Frankfurt Konstablerwache station

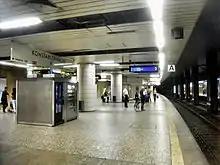
Level D with platform 3 for the S-Bahn (right) and the U-Bahn platform (left)

At the start of the 20th century, Konstablerwache was one of the key hubs of Frankfurt trams. The first part of the U-Bahn opened in 1968 and the B Line through Konstablerwache opened on 26 May 1974. In 1983, the S-Bahn City Tunnel was extended under the Zeil from Hauptwache to Konstablerwache. In 1986, the inauguration of operations through the Zeil tunnels was completed when the U6 and U7 services commenced on the C Line of the U-Bahn.